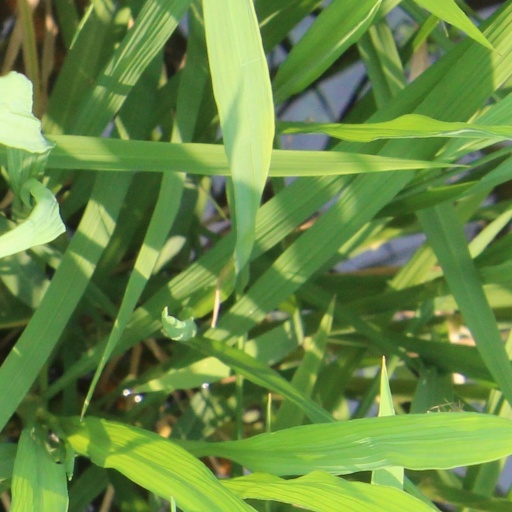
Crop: rice